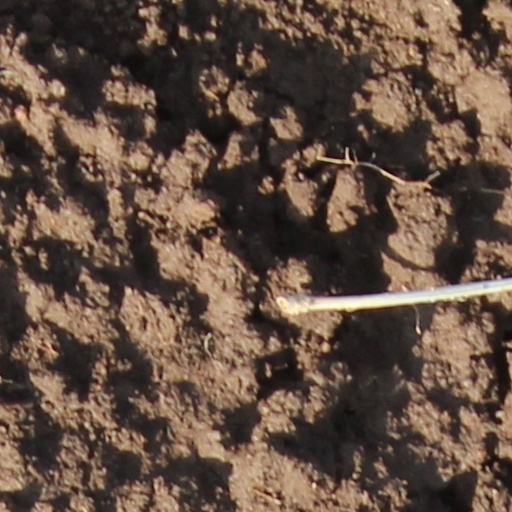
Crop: wheat